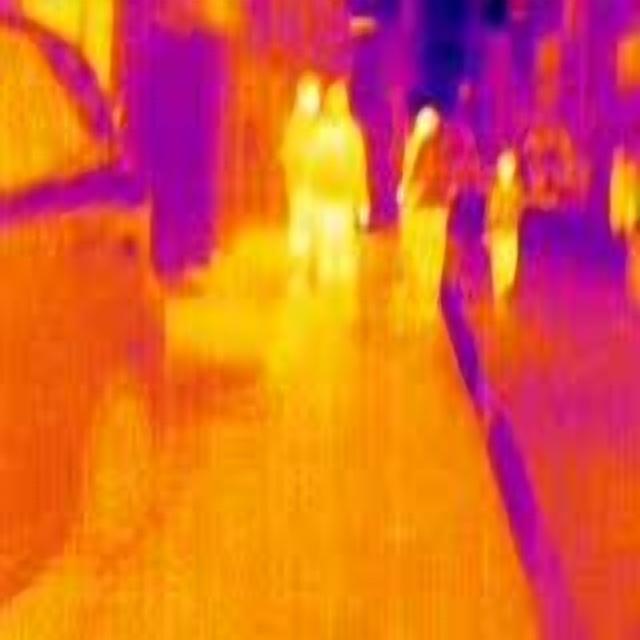
Detected objects:
label: person
label: person
label: person
label: person